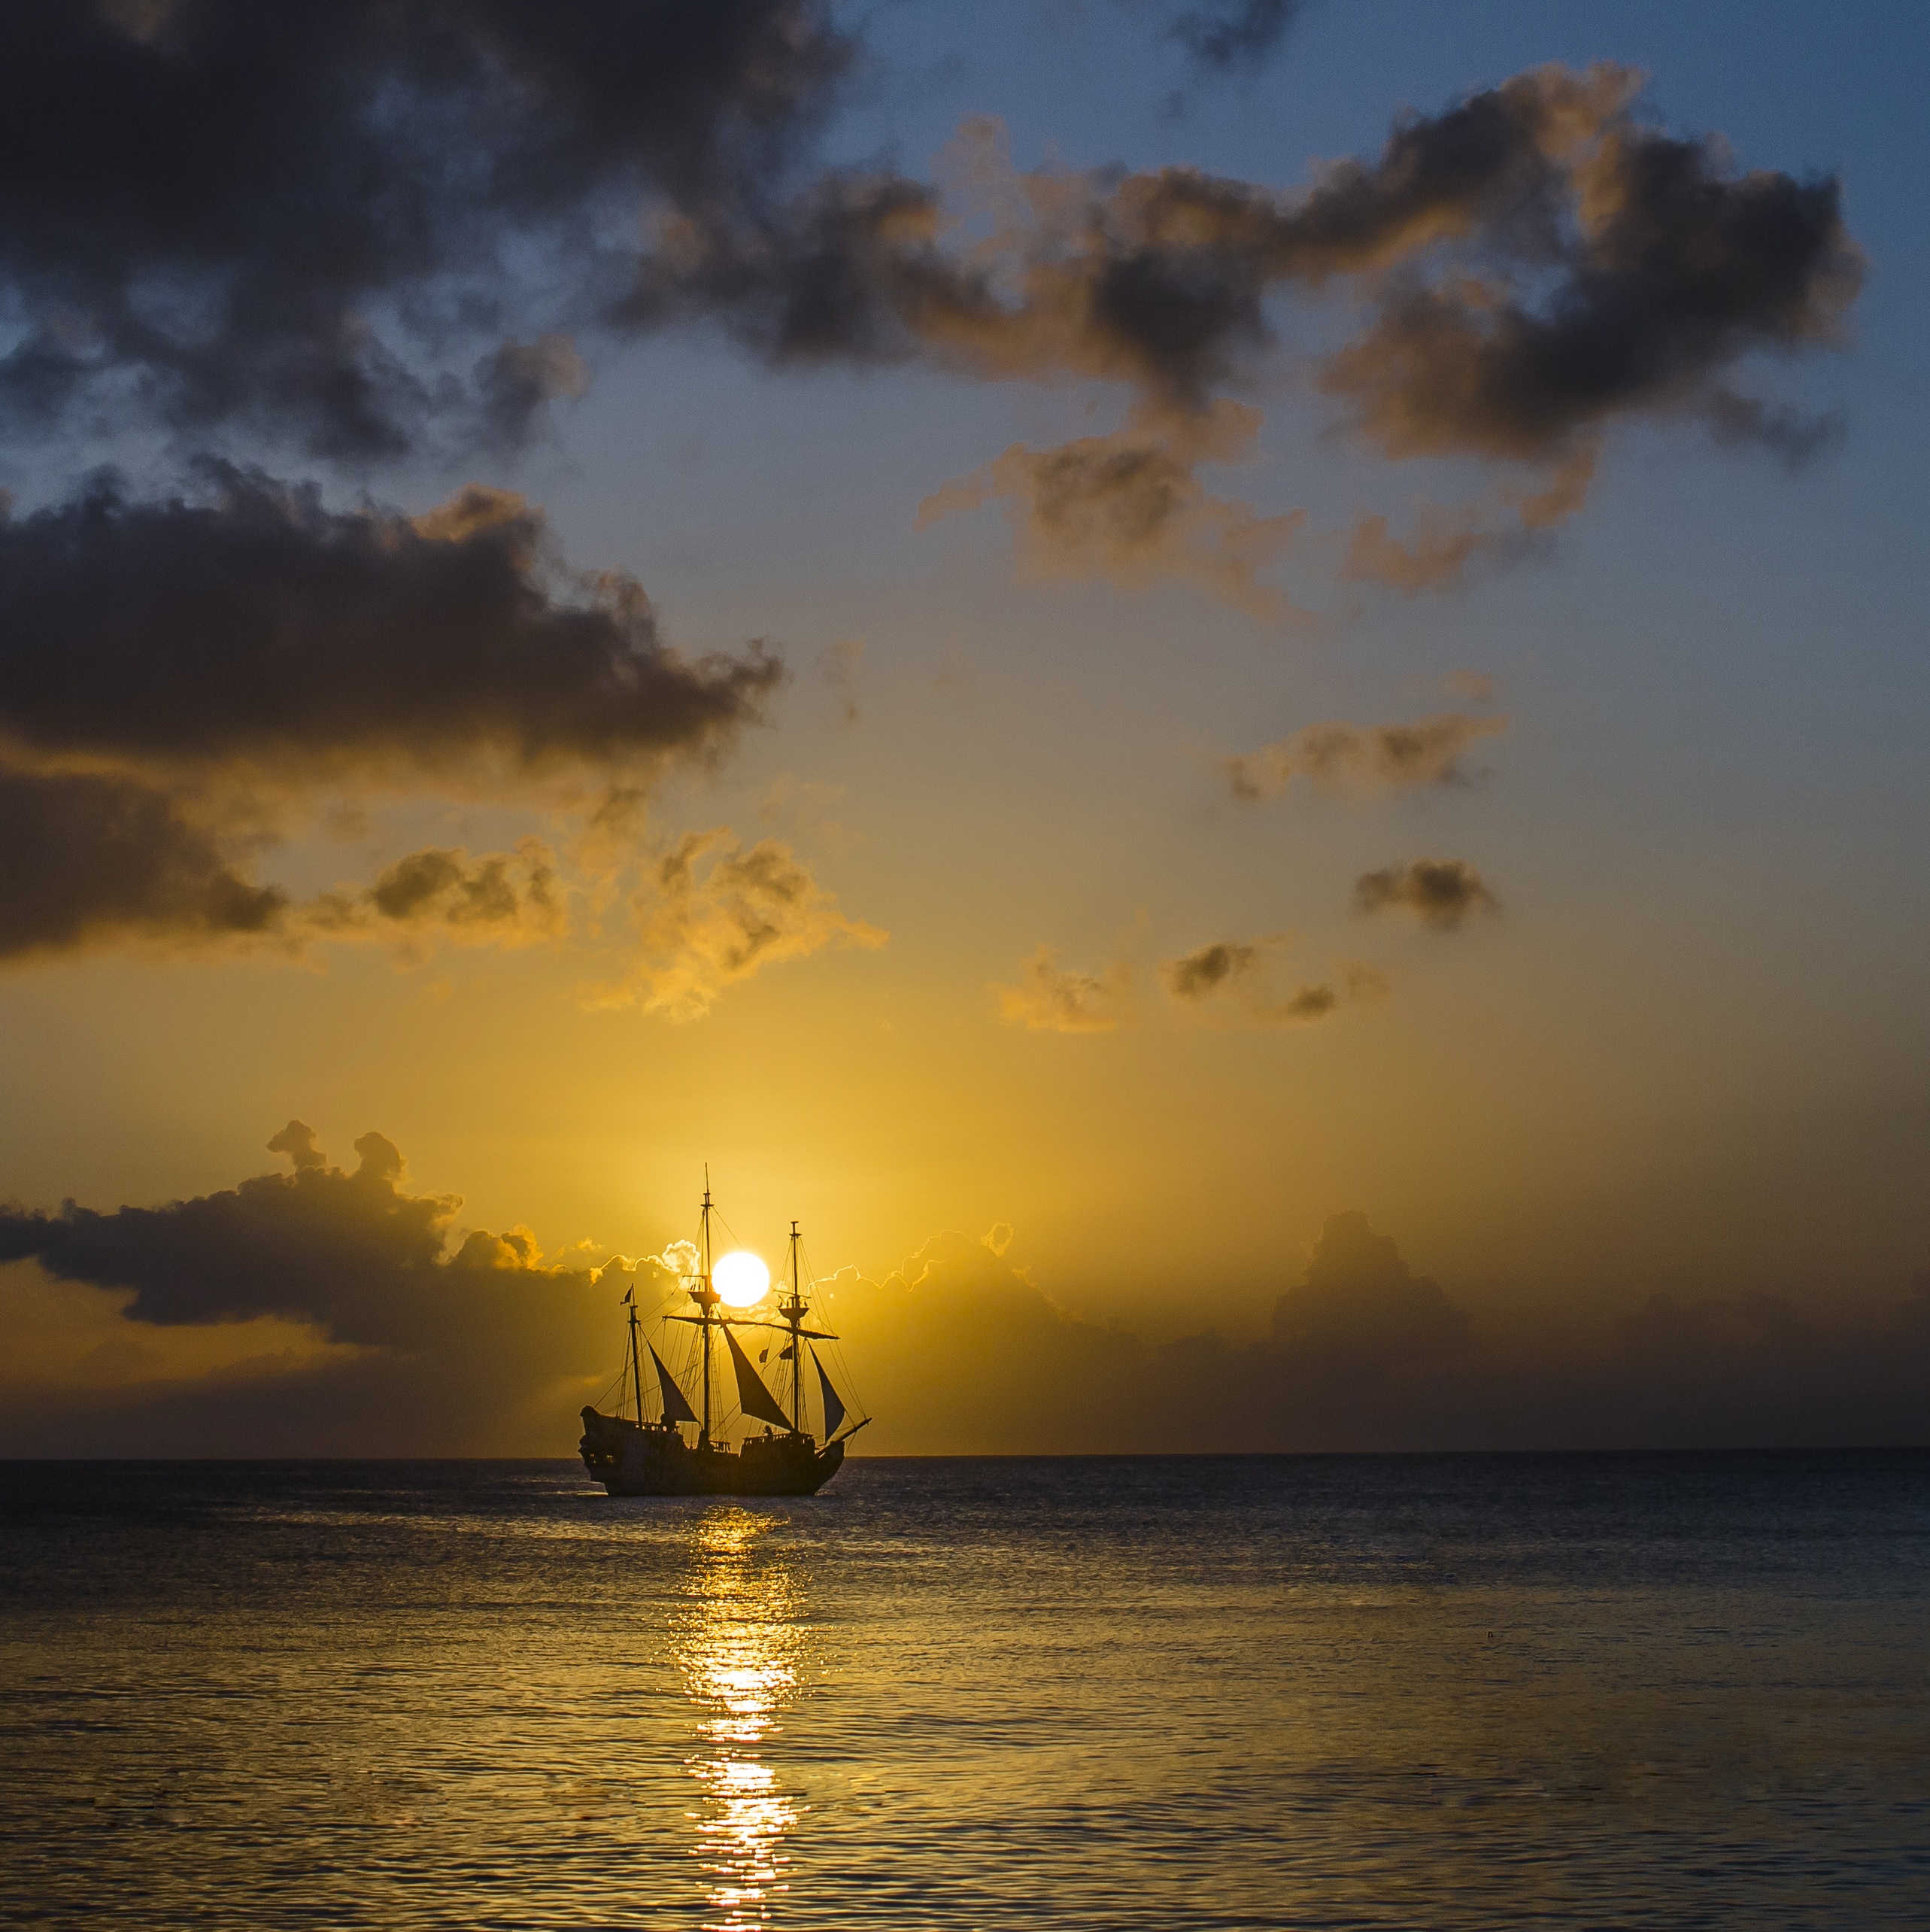
beach, landscape, sea, coast, tree, water, nature, outdoor, sand, rock, ocean, horizon, silhouette, mountain, light, cloud, sky, sun, sunrise, sunset, boat, night, palm tree, sunlight, morning, leaf, shore, wave, view, dawn, ship, summer, vacation, tourist, travel, dark, coastline, dusk, idyllic, evening, green, reflection, vehicle, relax, paradise, palm, scenic, tropical, seascape, scenery, holiday, lagoon, bay, island, romantic, asia, blue, hawaii, black, tourism, leisure, thailand, sunny, tropic, design, hotel, resort, scene, exotic, thai, sunset sky, afterglow, beach sunset, sunset beach, tropical island, summer landscape, tropical beach, tropical background, ohurtsov